301st Heavy Tank Battalion (United States)

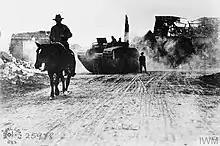
A Heavy American Tank arriving at Bellicourt

The 301st, equipped with British Mark V heavy tanks, suffered large casualties in the Battle of St. Quentin Canal on 29 September as part of the British 4th Tank Brigade, under the control of the Australian Corps. Efforts were made to hide the Tanks moving up to the front lines by having Planes fly over German lines. The attack started at 5.50 a.m. in a thick mist. Some tanks were hit by shelling before the start line, while others were lost crossing an unreported British minefield. Of the 34 participating tanks, only 10 reached their objective. Of the crews of the 40 tanks of the 301st Battalion, 112 were casualties. The numbers broke down as three officers and 20 enlisted men were killed, seven officers and 55 enlisted men were severely wounded and eight officers and 15 enlisted men were slightly wounded, and one officer and six enlisted men missing.